Hibiscus (restaurant)

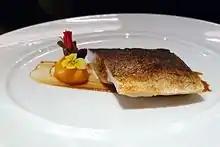
Fish steak on a plain white plate

The menu is created by Bosi. He has been described as an innovator and his work has been compared to that of Heston Blumenthal at The Fat Duck. One of the new dishes Bosi introduced following his move to London was a two-part pork dish. The first part was roasted suckling pig served with sea urchin, kohlrabi and a fondant of sweet potato. The second, inspired by his daughter, featured a sausage roll with a salad and a truffle dressing. Other dishes have included roast chicken with an onion fondue and licorice, and desserts include a chocolate tart served with basil ice cream.